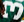
Number: 3